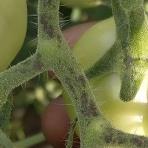
Crop: Tomato
Condition: alternaria-d